Lev Karsavin

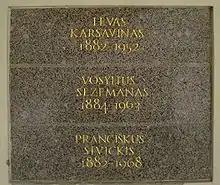
Memorial tables of Lev Karsavin and Vasily Seseman in the Grand Courtyard of Vilnius University

Karsavin was expelled in November 1922, together with a group of forty-five scientific and cultural figures (Nikolai Berdyaev, Sergei Bulgakov, Semyon Frank, Ivan Ilyin and others) and their family members to Germany (see Philosophers' ships). In Berlin, he was elected deputy chairman of the Bureau of the Russian Academic Union in Germany, and became one of the organizers and a member of the . He was a co-founder (together with Nestor Kotlyarevsky) of the Obelisk publishing house. From 1926 he lived in Clamart near Paris. Karsavin joined the Eurasian movement: he headed the Eurasian Seminar in Paris and was a member of the editorial board of the newspaper "Eurasia" (1928-1929) and its leading author, he also participated in Eurasian compilations.